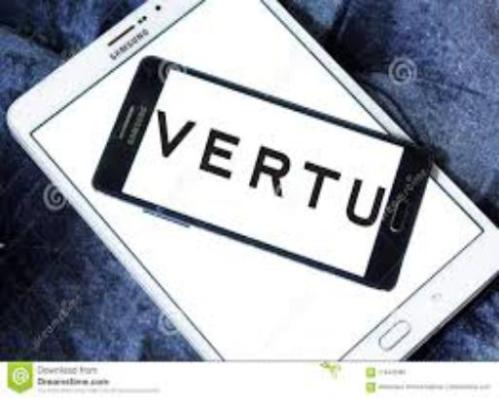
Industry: Others